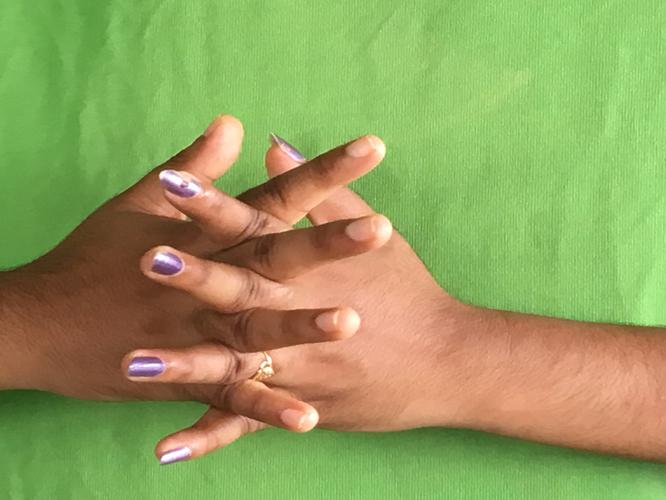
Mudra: Karkatta
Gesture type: double_hand